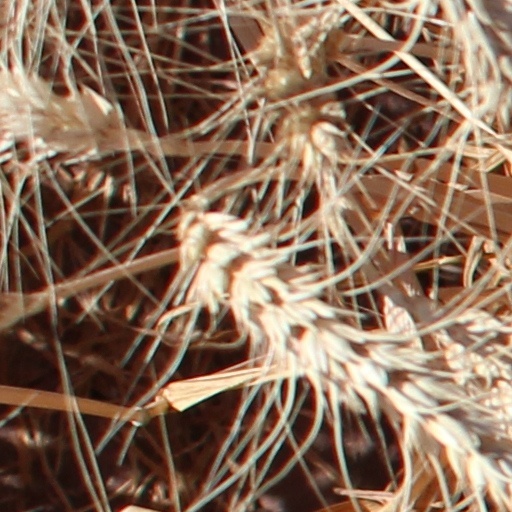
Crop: wheat